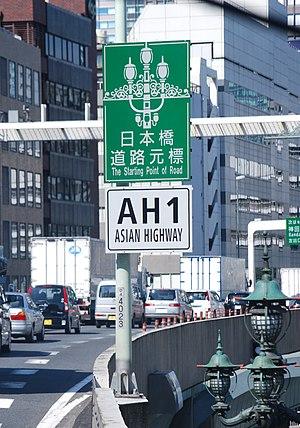
Le projet de Réseau routier asiatique, en anglais Asian Highway, est un projet de coopération entre des pays d'Asie et d'Europe et la Commission économique et sociale pour l'Asie et le Pacifique dont le but est d'améliorer en les harmonisant les réseaux routiers en Asie. C'est l'un des trois piliers du projet ALTID approuvé par la CESAP lors de sa 48ᵉ session en 1992, qui comprend par ailleurs le projet de chemin de fer trans-asiatique et la facilitation du transport terrestre à travers le continent.
La AH1 est la plus longue route asiatique avec 20 557 km. Elle part de Tokyo, au Japon et passe par la Corée du Sud, la Corée du Nord, la Chine, le Viêt Nam, le Cambodge, la Thaïlande, la Birmanie, l'Inde, le Bangladesh, le Pakistan, l'Afghanistan et l'Iran, pour arriver en Turquie, où elle rejoint la route européenne 80.